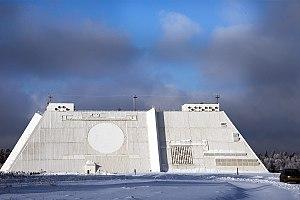
Le système anti-balistique A-135 est un complexe militaire russe déployé autour de Moscou pour contrer les missiles ennemis ciblant la ville ou ses environs. Il est devenu opérationnel en 1995. Il succède à l’ancien A-35 et est conforme au Traité de 1972 sur les missiles anti-balistiques.